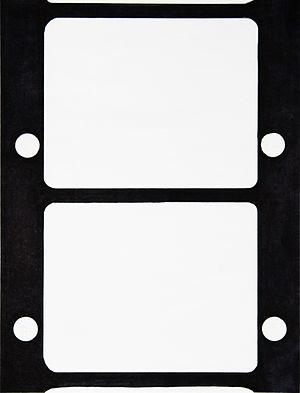
Modèle de film 35 mm Lumière à perforations rondes
La France, avec surtout les États-Unis et le Royaume-Uni, a non seulement participé à l'invention et à l'amélioration des prises de vues cinématographiques, mais aussi à la projection de ces prises de vues sur grand écran, avec Émile Reynaud puis les frères Lumière qui ont complété les travaux de Thomas Edison et de William Kennedy Laurie Dickson. Le cinéma français a aussi permis aux cinéastes de mettre au point leur langage spécifique, avec l'apport indiscutable de Georges Méliès qui a été rejoint dans ses recherches par les expériences filmées fondamentales de ses amis britanniques, George Albert Smith et James Williamson. Si l'industriel américain Thomas Edison a été le premier véritable producteur de films, les frères Lumière s'arrêtant de produire dès le début des années 1900, c'est en revanche à Charles Pathé, autodidacte français, que l'on doit la création de l'industrie du cinéma.
Cet article retrace les grandes étapes qui jalonnent l'histoire technique du cinéma.
La Sortie de l'usine Lumière à Lyon est un film français réalisé par Louis Lumière, sorti en 1895, qui existe en au moins trois versions, dont l'une fait partie des dix films montrés au Salon indien du Grand Café à partir du 28 décembre 1895.
William Kennedy Laurie Dickson, né le 3 août 1860 au Minihic-sur-Rance et mort le 28 septembre 1935 à Twickenham, est un inventeur, producteur, directeur de la photographie, réalisateur, scénariste et acteur britannique, dont la carrière marquante s'est déroulée aux États-Unis. Il est l'un des inventeurs du cinéma, le premier réalisateur de films de l'histoire et le premier acteur dans un film.
Louis Lumière, né le 5 octobre 1864 à Besançon et mort le 6 juin 1948 à Bandol, est un ingénieur et industriel français qui a joué un rôle déterminant dans la photographie et dans la mise au point du cinéma.
L'histoire des médias consiste à l'étude de la naissance et de l'évolution des différents médias dans le monde. Les médias en tant que support de communication sont des outils qui permettent de diffuser une information. Ils sont les intermédiaires entre l’émetteur, qui veut transmettre son message, et le récepteur. Différentes catégorisations existent pour classer les supports de communication, comme les médias imprimés, électroniques, film, ou encore les médias dits simples, autonomes, de diffusion et de communication.